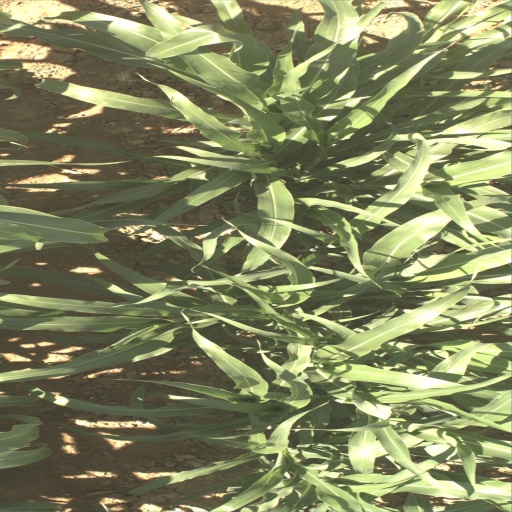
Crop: sorghum